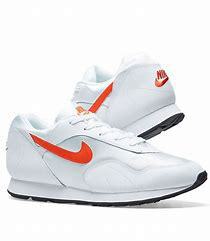
Brand: Nike
Model: Outburst